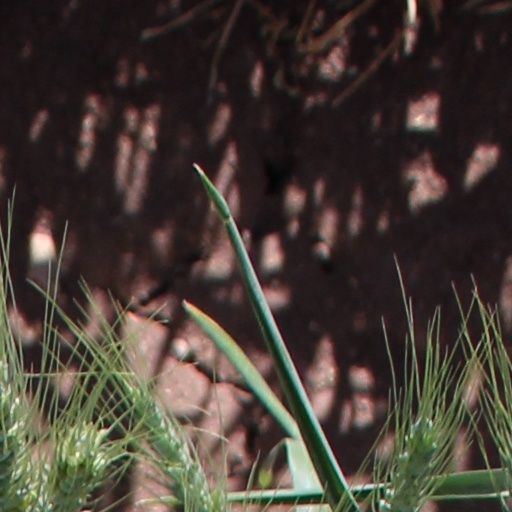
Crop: wheat